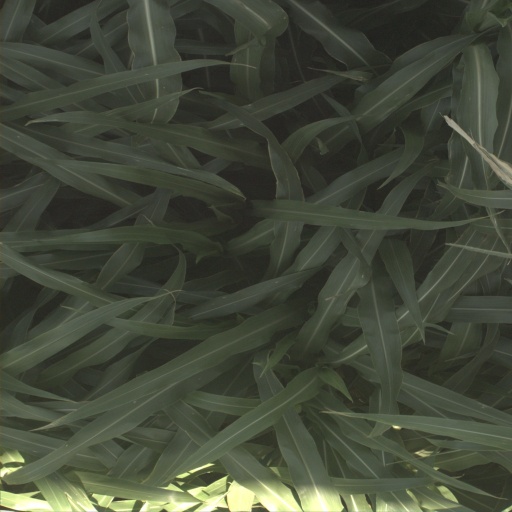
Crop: sorghum